Mozambique–Tanzania relations

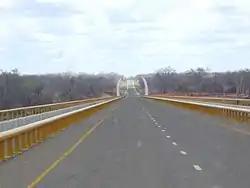
Unity Bridge connecting Mozambique and Tanzania

Mozambique and Tanzania share over an 800 km border however, no roads crossed the Ruvuma River into Mozambique. The Government of Tanzania did begin operating a ferry at Namoto, however in 2005 both countries agreed to build a bridge to facilitate cross border trade. The bridge was inaugurated in 2010. However, due to poor road infrastructure on the Mozambique side, cross border trade has been slow.